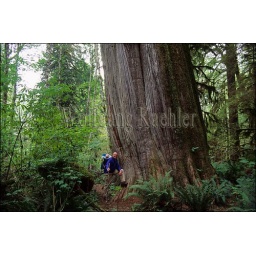
Usa, washington, snohomish county, cascade mountains, near darrington, persons standing in old growth forest (Released)